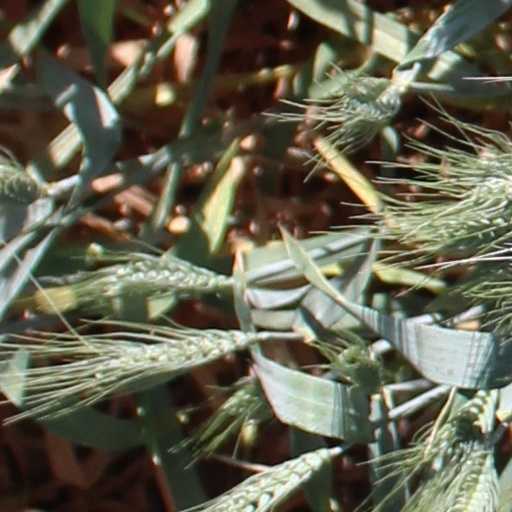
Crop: wheat